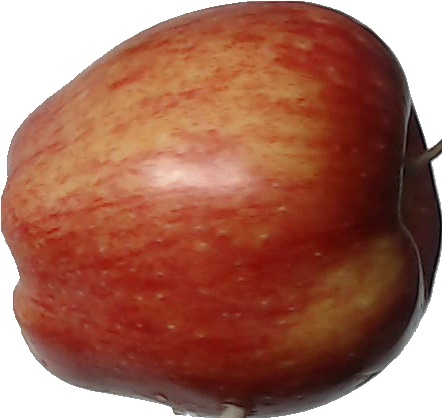
Label: apple_red_1